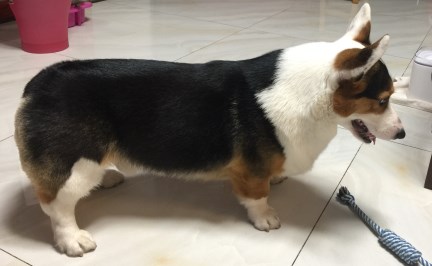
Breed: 2909-n000116-Cardigan